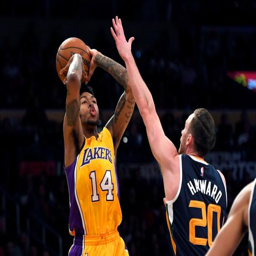
basketball player , left , shoots as basketball player defends during the first half of tuesday 's game .